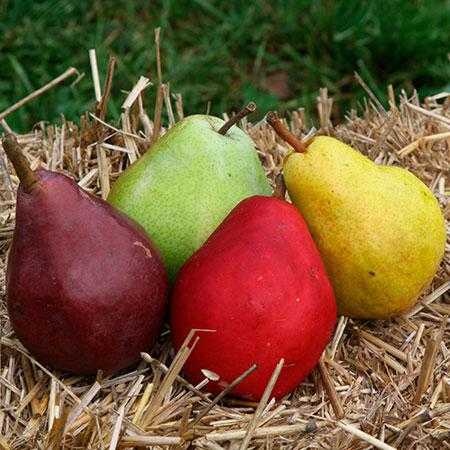
Label: Pear